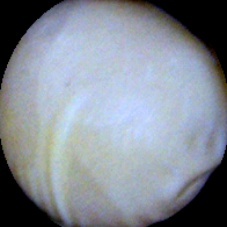
Label: Intact